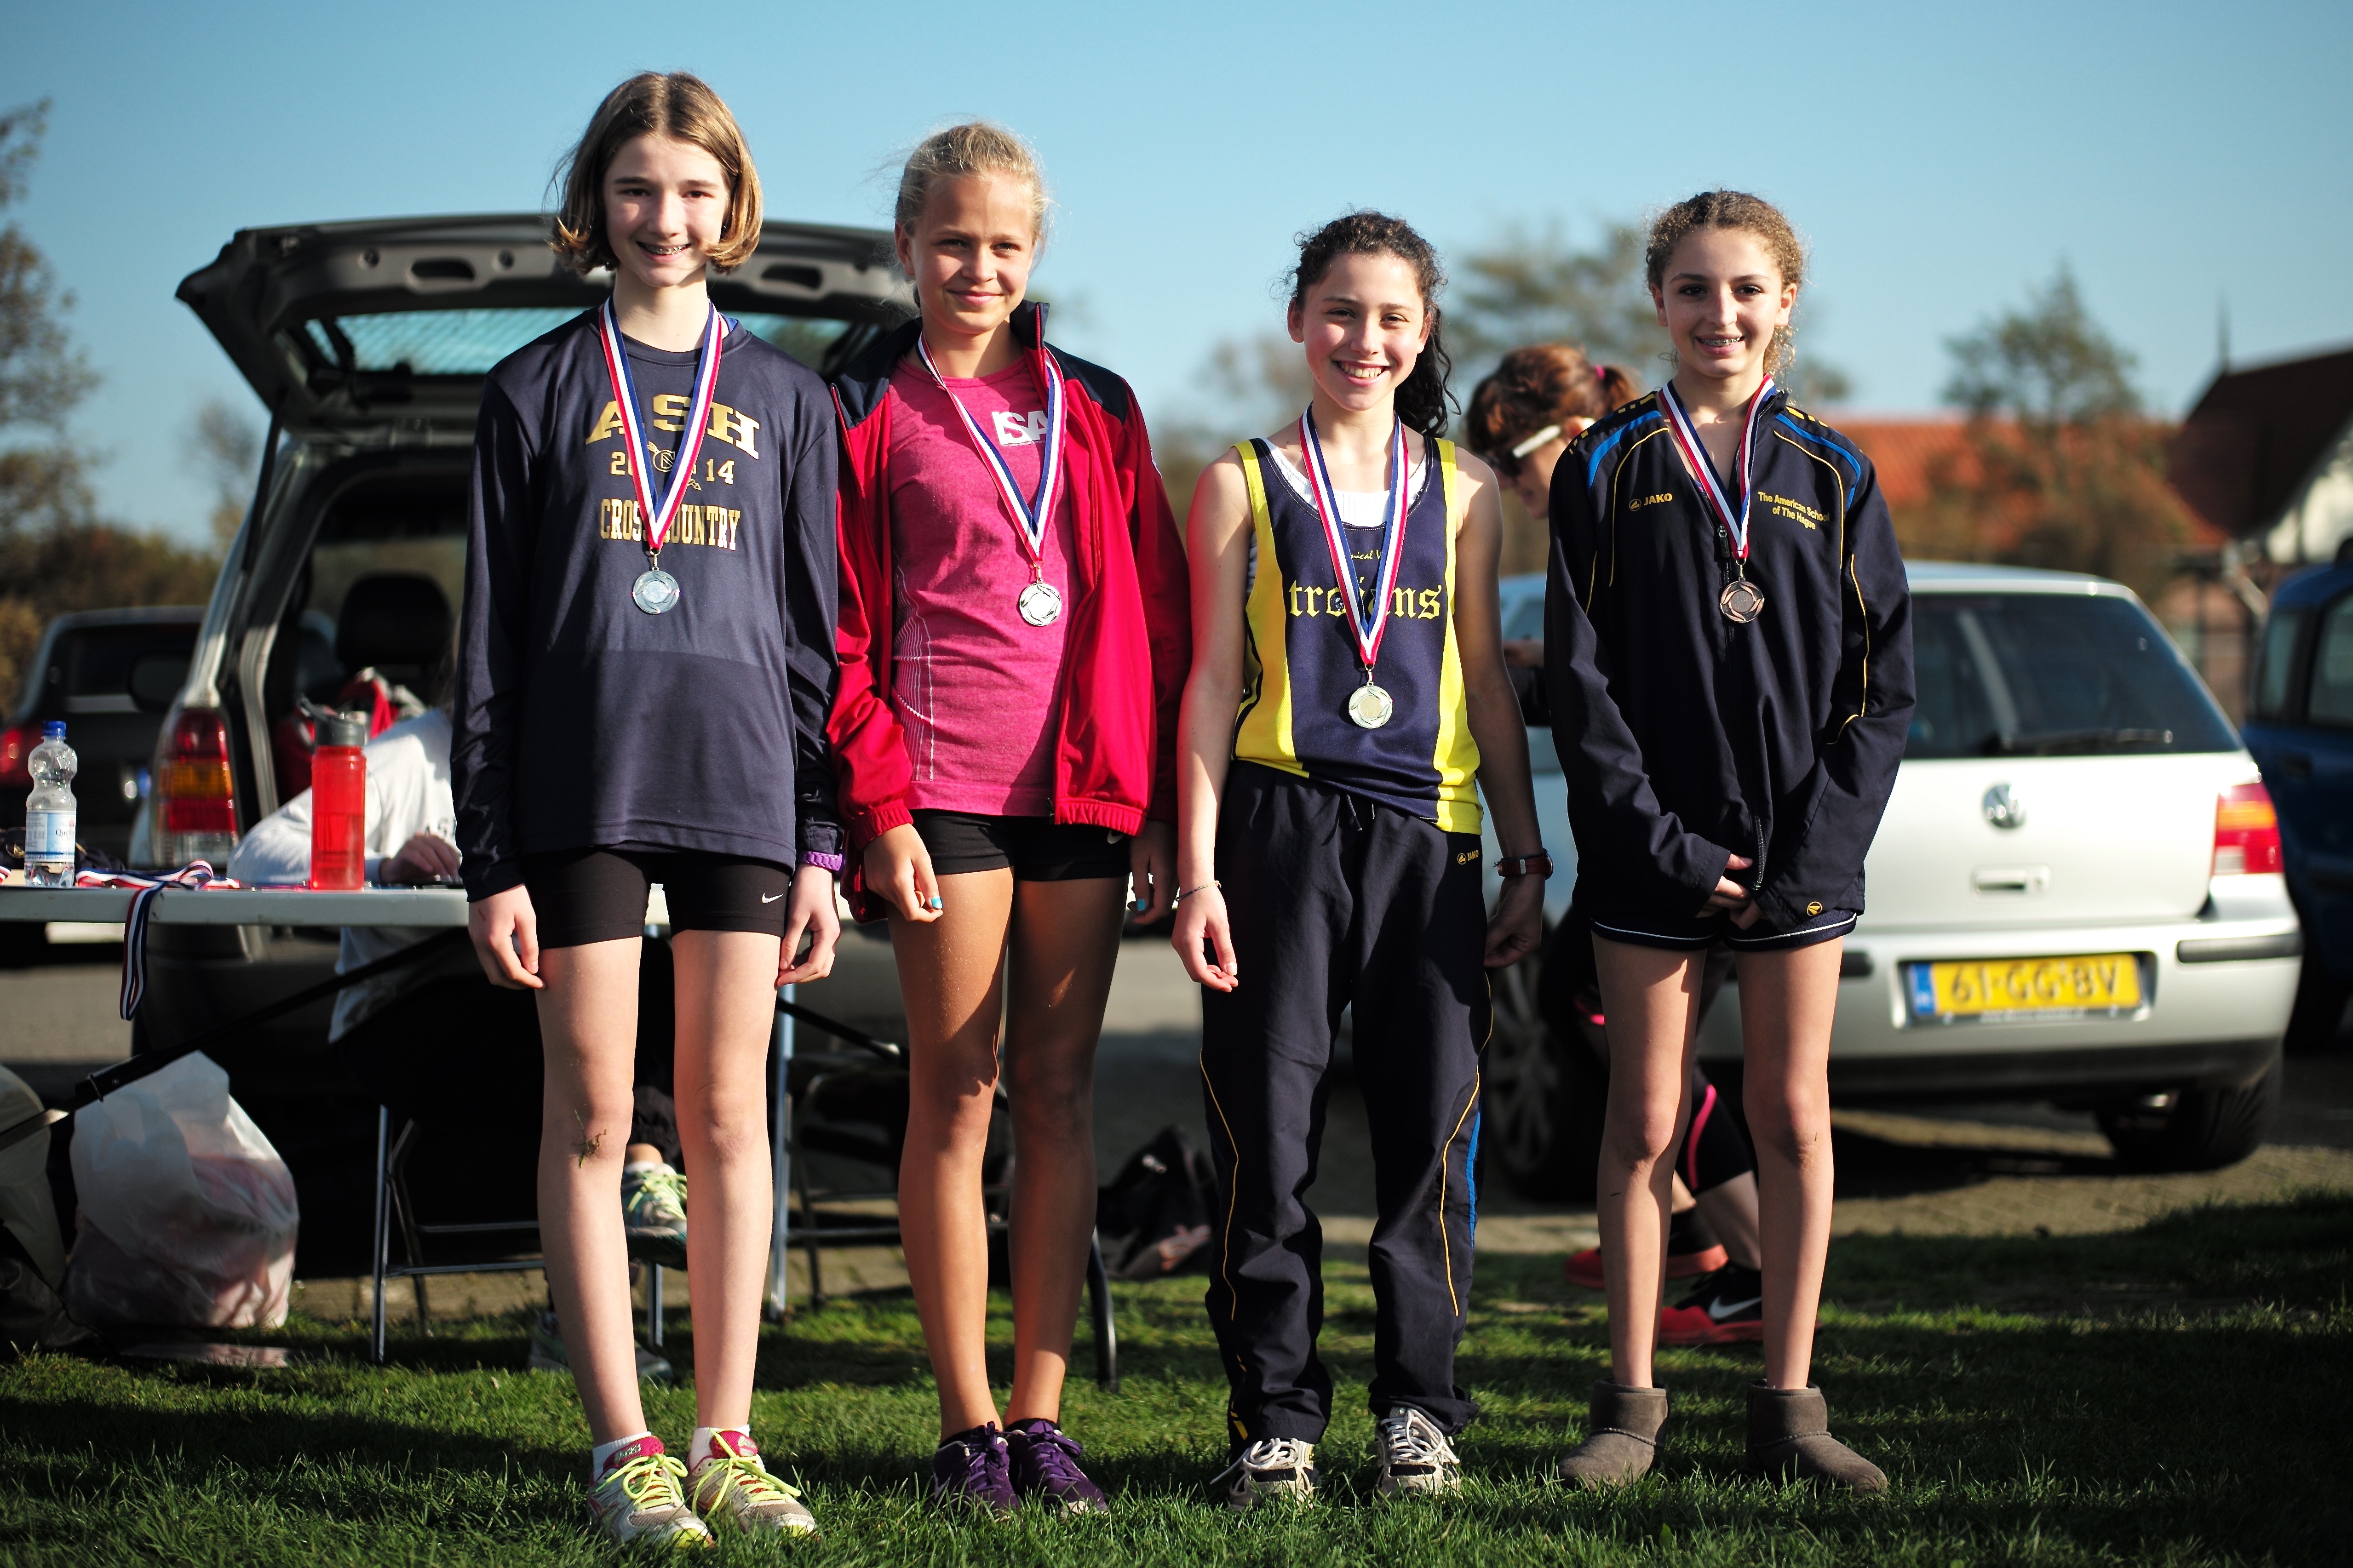
girl, sport, lake, boy, running, run, europe, high, runner, ash, crosscountry, race, competition, holland, netherlands, m, team, sports, school, runners, endurance, junior, leica, 240, varsity, athletics, meet, xc, valkenburg, triathlon, endurance sports, duathlon